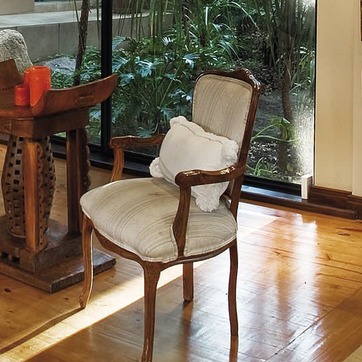
Material: wood